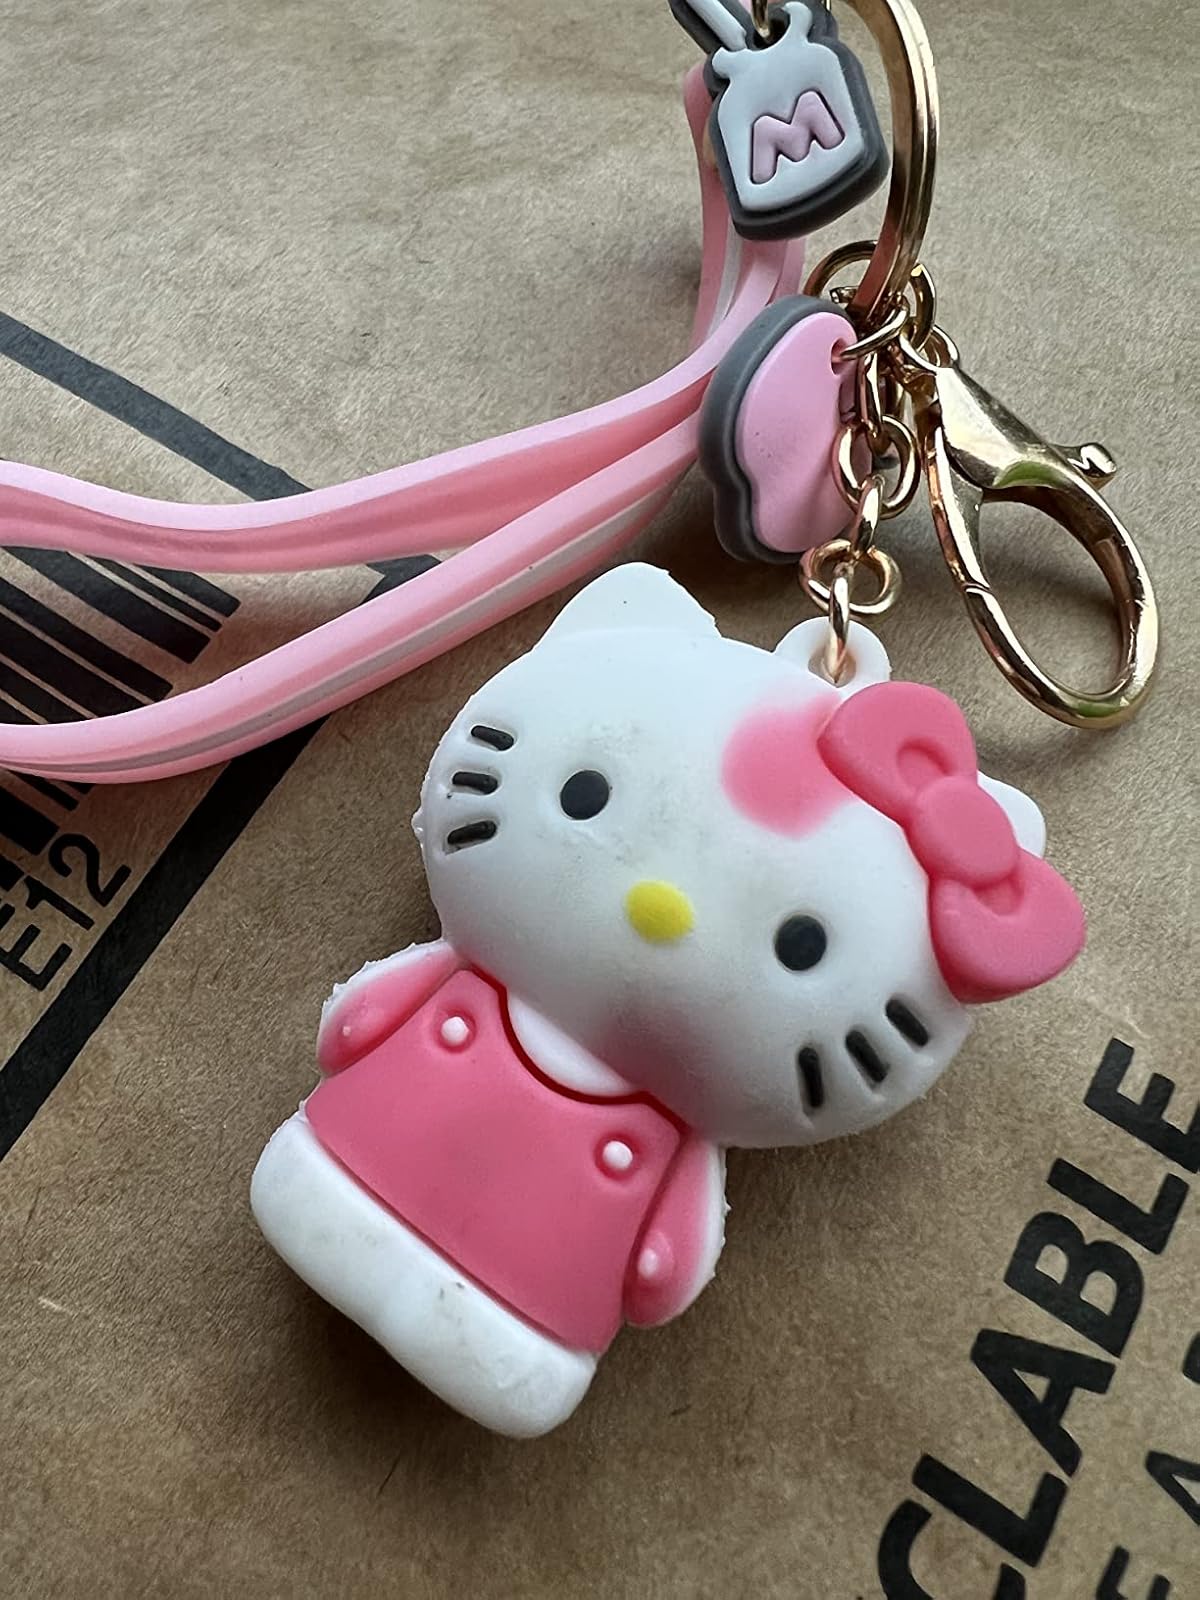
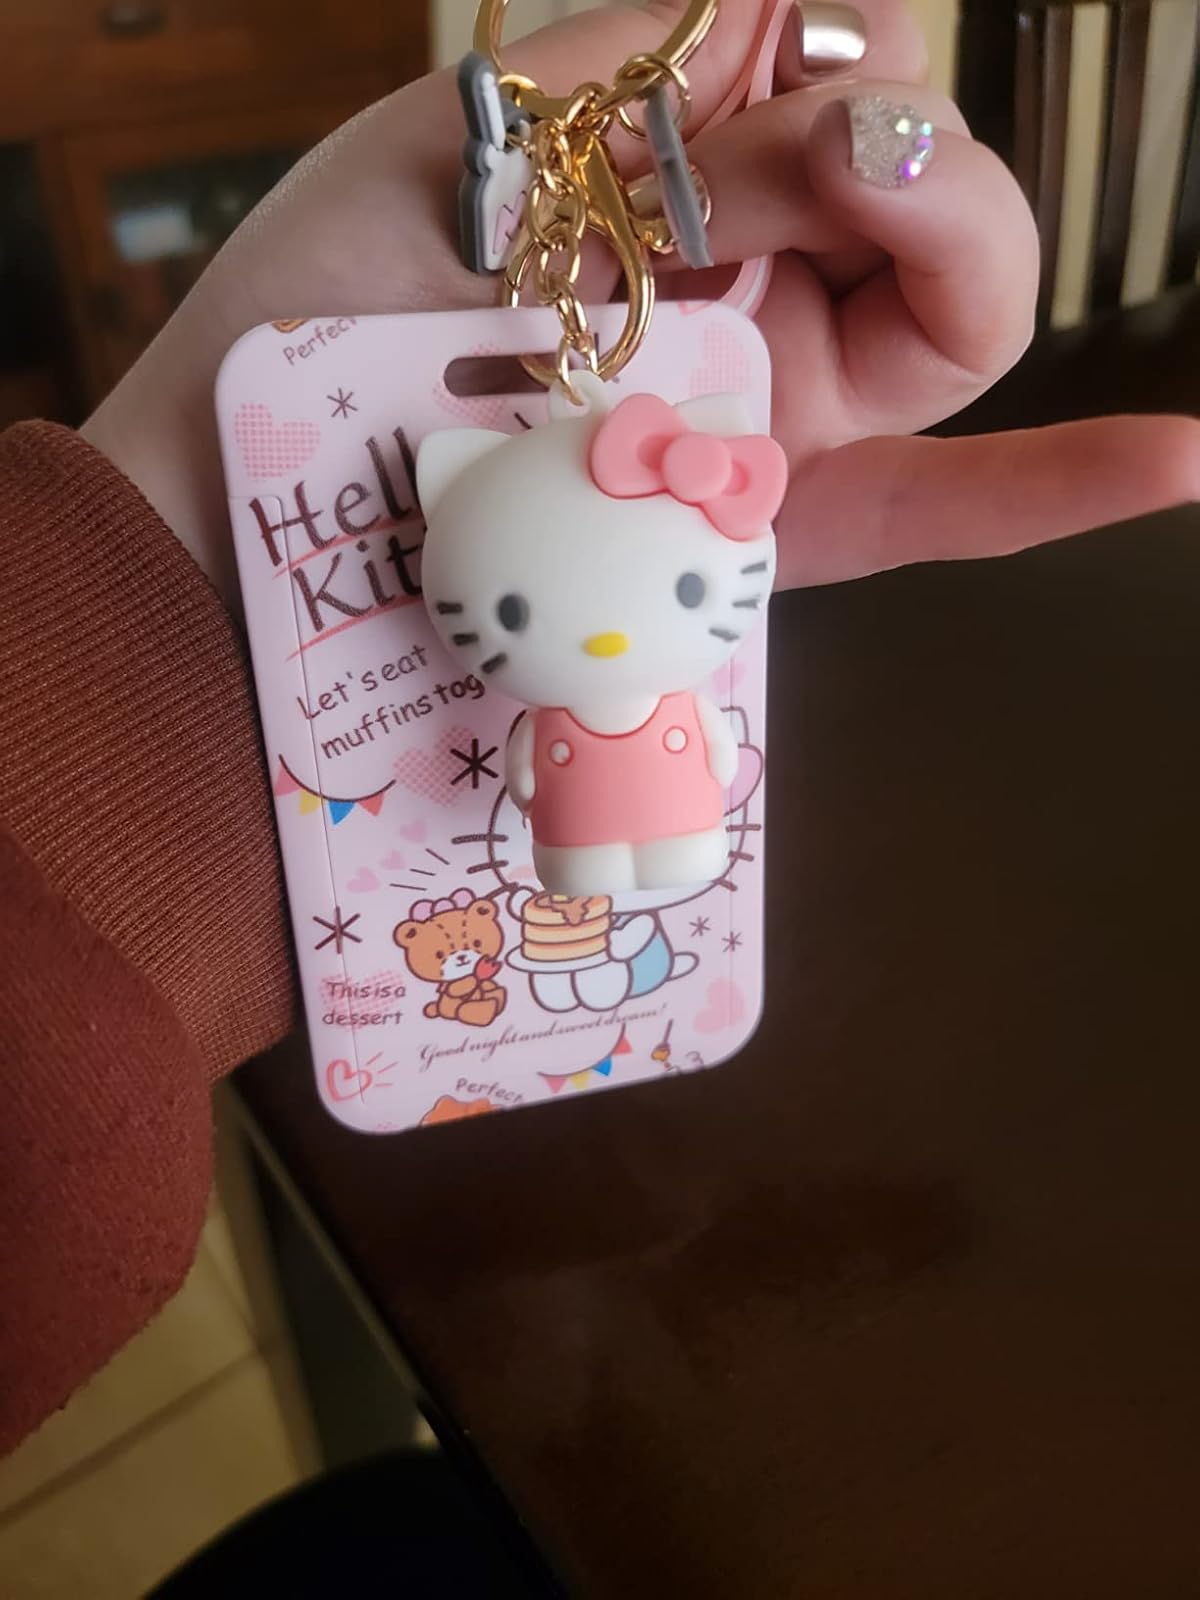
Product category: accessories_keychain
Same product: no